Central Eastern Shelf Province

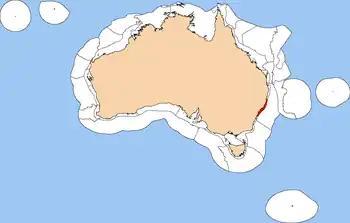
Map of the Central Eastern Shelf Province

The Central Eastern Shelf Province is a biogeographic region of Australia's coastal and continental shelf waters. It includes the warm temperate coastal waters of eastern Australia. It is a provincial level bioregion in the Integrated Marine and Coastal Regionalisation of Australia (IMCRA) system. It corresponds to the Manning-Hawkesbury marine ecoregion in the WWF's Marine Ecoregions of the World system.